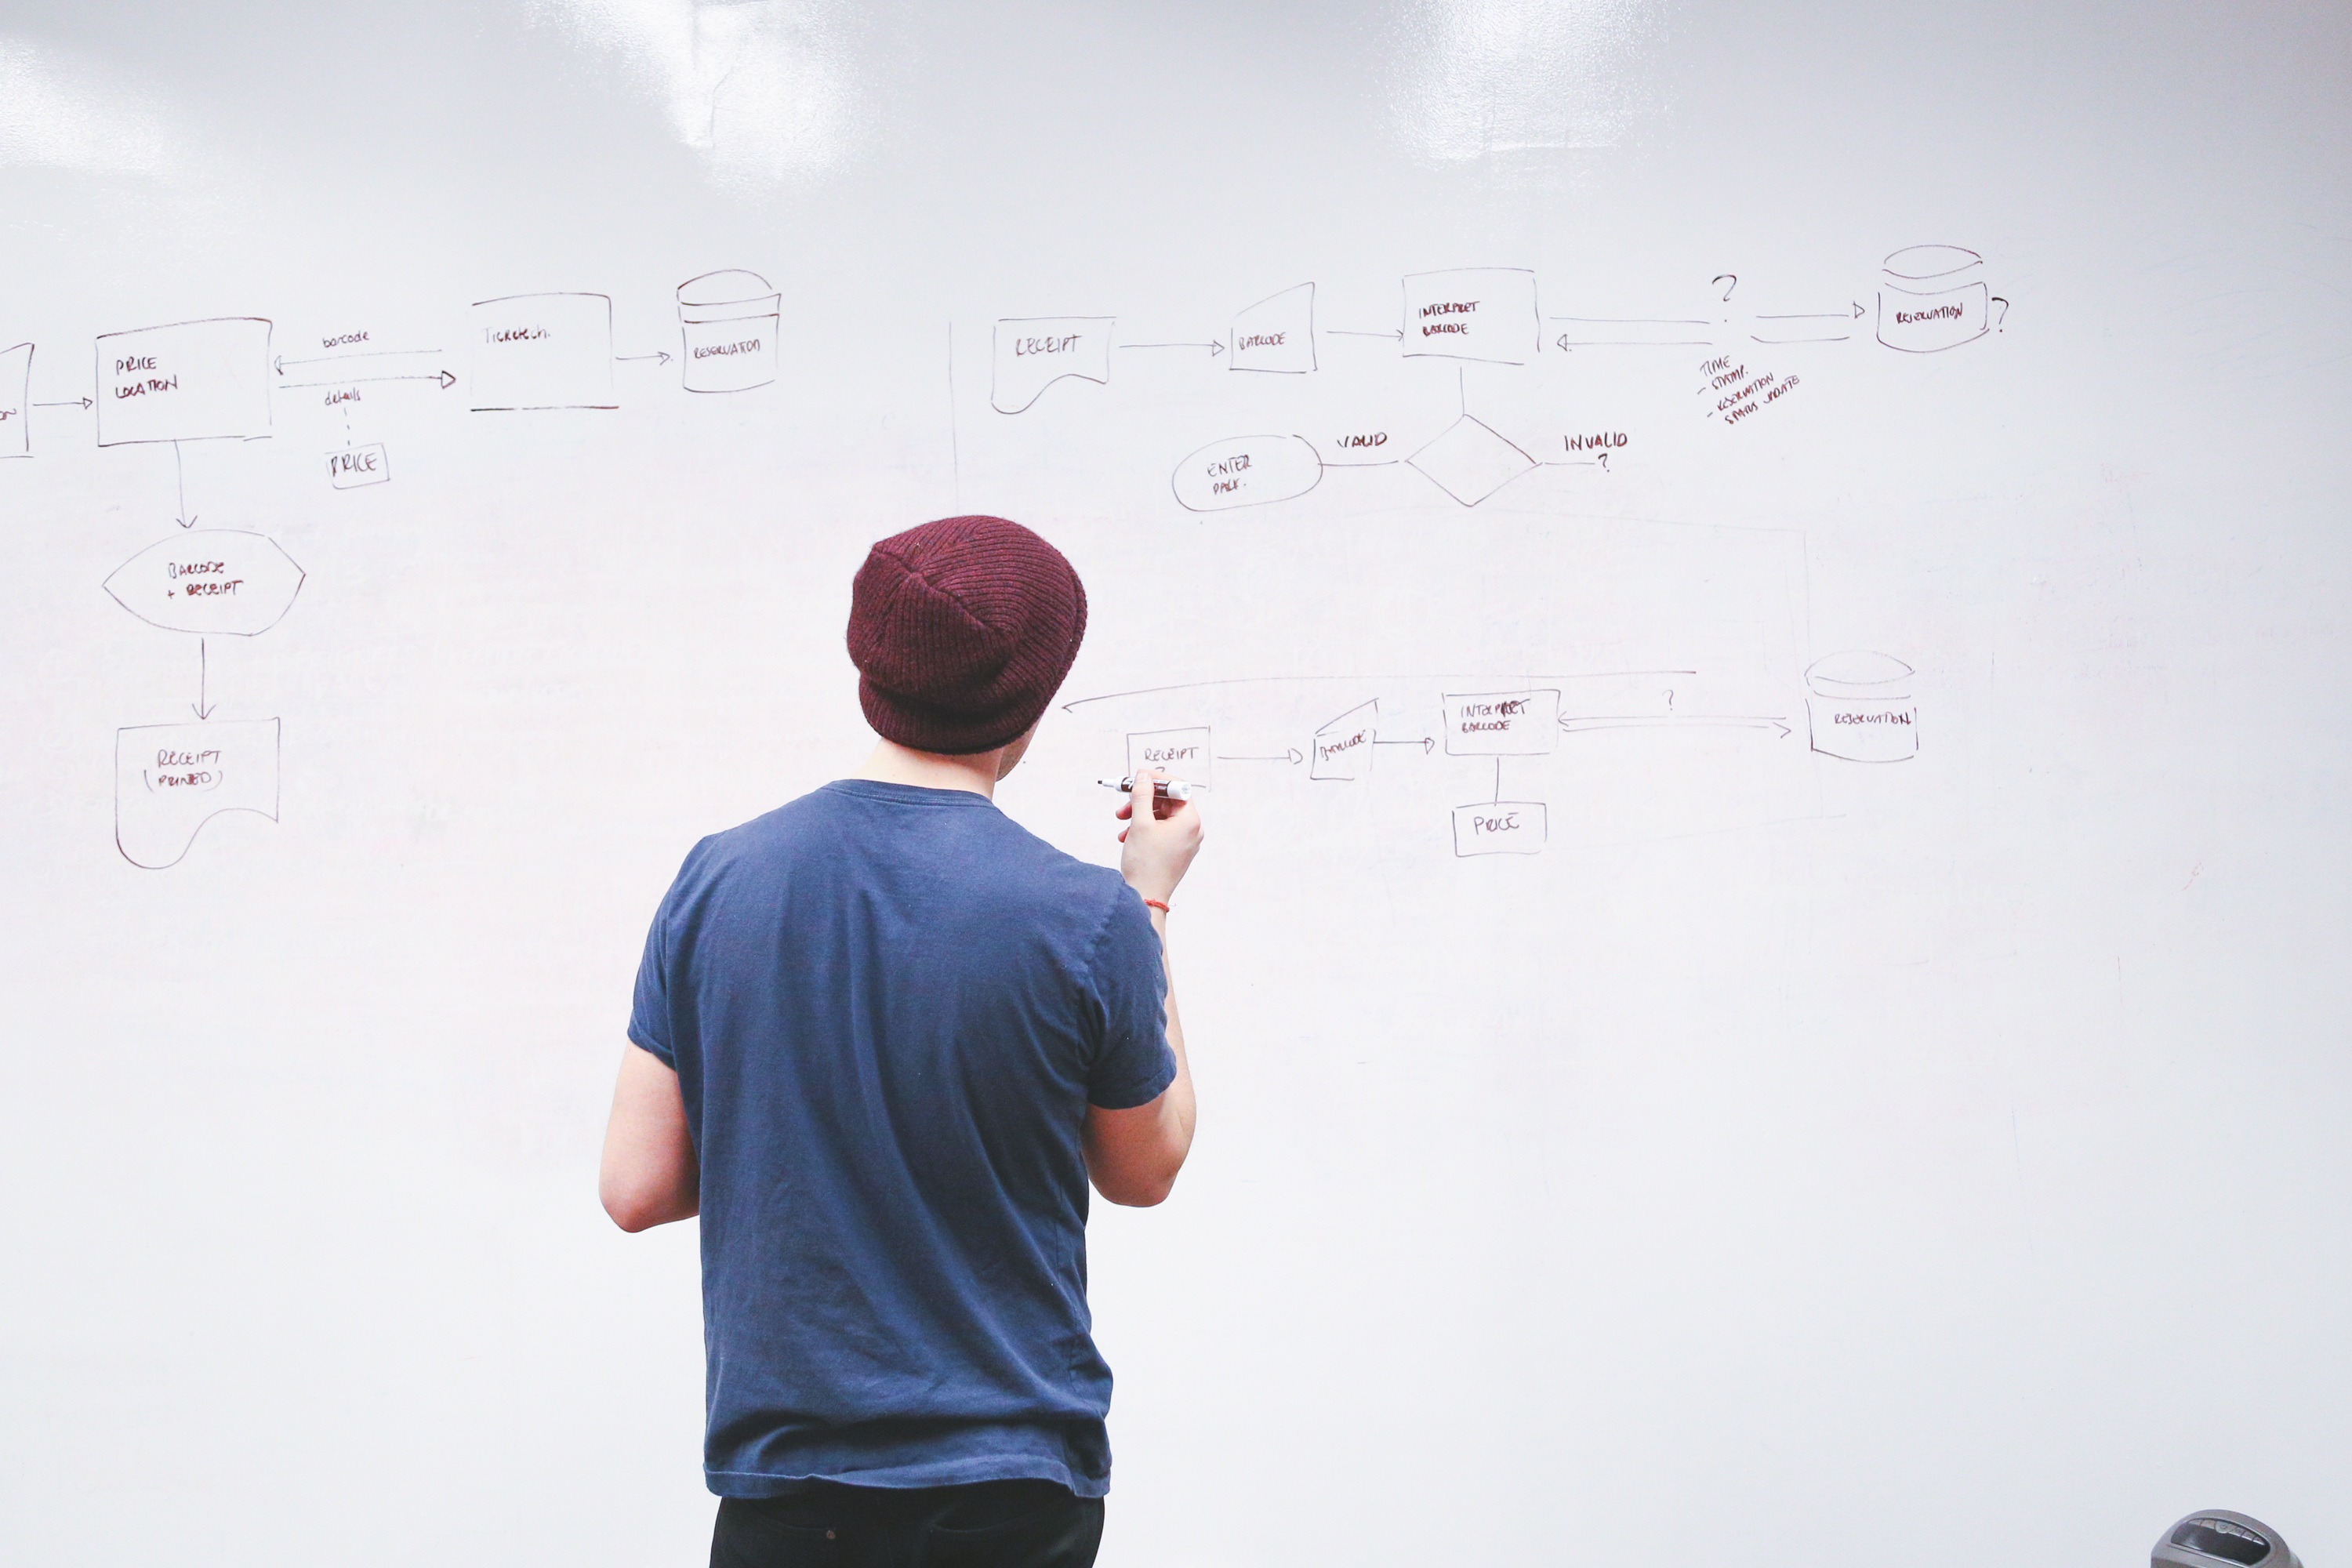
writing, hand, man, board, technology, internet, corporate, business, write, brand, startup, drawing, design, display, diagram, strategy, plan, whiteboard, planning, information, shape, lecture, network, presentation, management, organization, data, explain, networking, flow chart